The Banger Sisters

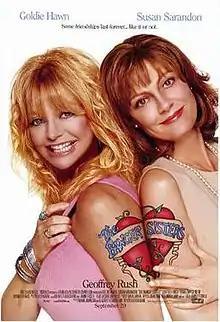
Theatrical release poster

The Banger Sisters is a 2002 American comedy drama film written and directed by Bob Dolman, and produced by Fox Searchlight Pictures. The film stars Goldie Hawn as Suzette and Susan Sarandon as Vinnie, two women who were best friends, and famous rock groupies, before they lost touch and went their very separate ways. After being fired, Suzette decides to crash back into her former friend's current, and radically different, conventionally respectable life.